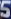
Number: 5